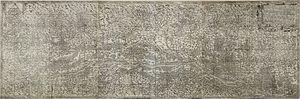
Carte de l’Alsace de 1576 par Daniel Specklin
Les divers toponymes de Lorraine sont souvent connus par des noms très différents selon la langue dans laquelle on s'exprime. Cet article permet de comprendre l'origine linguistique et historique de cette diversité et liste un certain nombre de correspondances.